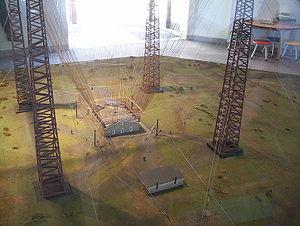
Le Musée de Marconi est un site historique du Canada à Glace Bay au Cap-Breton. C'est le site où Guglielmo Marconi avait établi sa première station pour le téléphone transatlantique et d'où partit le premier message envoyé de l'Amérique à l'Europe. Le site contient les tours de Marconi en plus d'un musée sur les accomplissements de Marconi.
Voici la liste des lieux historiques nationaux du Canada situé en Nouvelle-Écosse. En mars 2011, on compte 88 lieux historiques nationaux en Nouvelle-Écosse, dont 26 sont administrés par Parcs Canada.